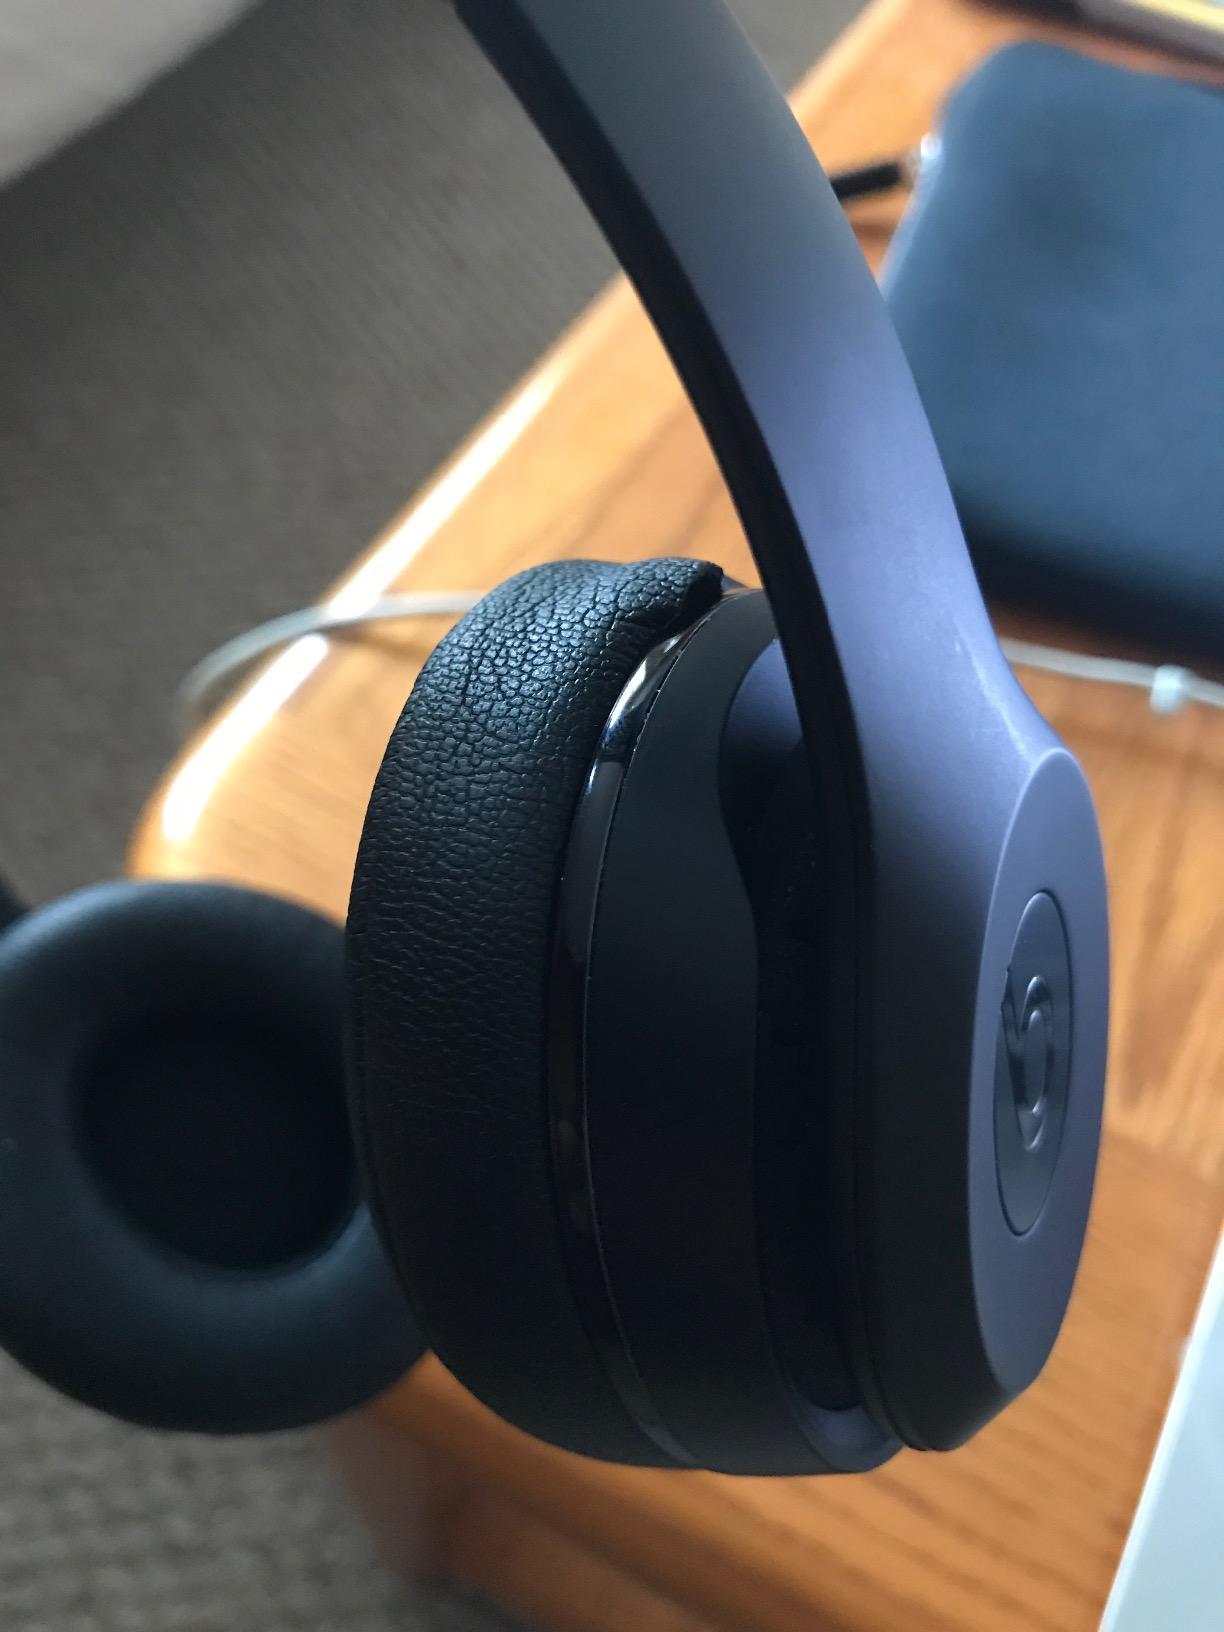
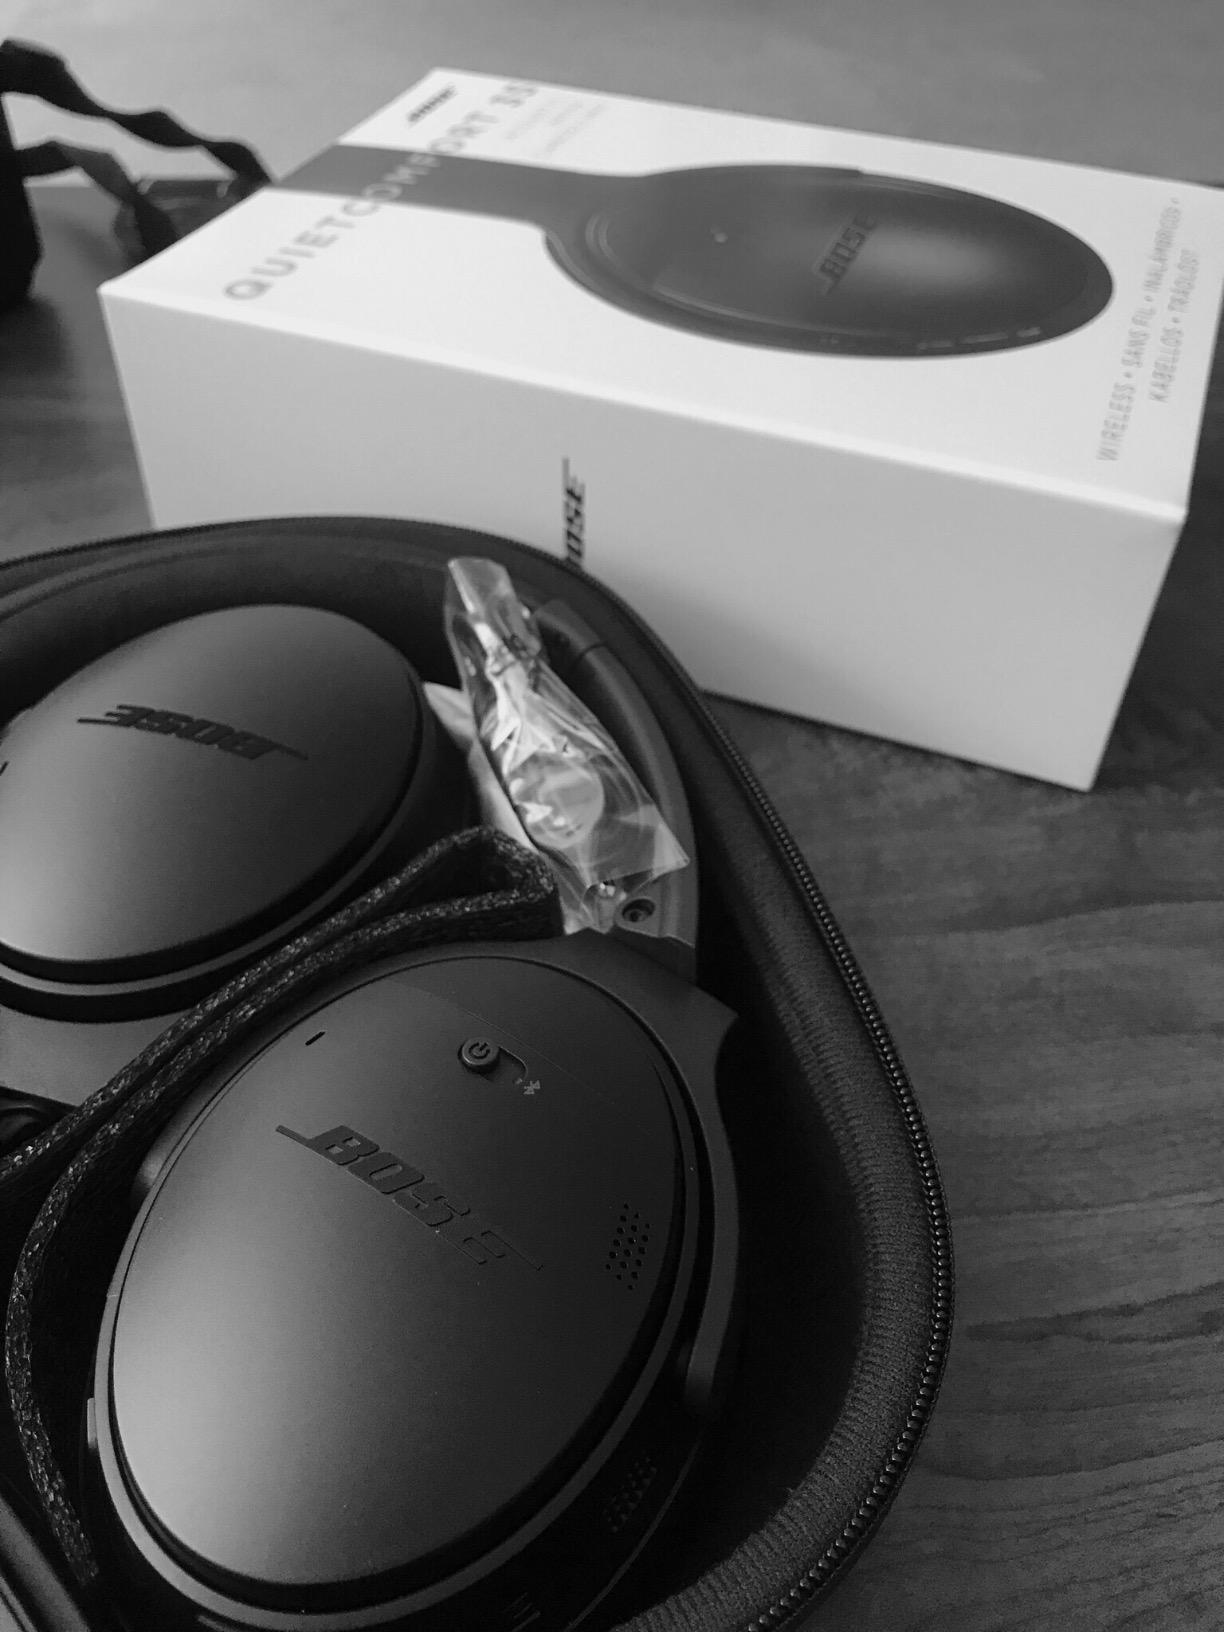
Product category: headphones
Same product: no